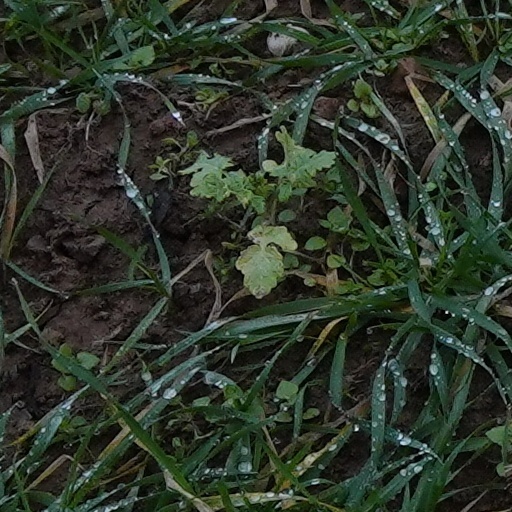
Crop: wheat